Schleswig-Holstein Wadden Sea National Park

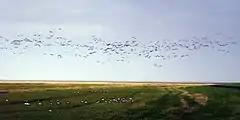
Especially barnacle geese are held responsible for feeding damages in the surrounding areas of the farmer's fields.

The coexistence of the national park and fishery has conflict potential. While only being a small part of the national product of the west coast (ca. 1%), fishery is highly important for tourism. Tourists expect a maritime flare when having a vacation at the North Sea coast. Shrimp fishery has the biggest economic importance as a part of fishery in the North Sea region because fishing common shrimps ("Crangon crangon") is not limited by catch quota. On the other hand Atlantic cod, European plaice and common sole are hardly fished at all due to strict catch quota and other protection measures.